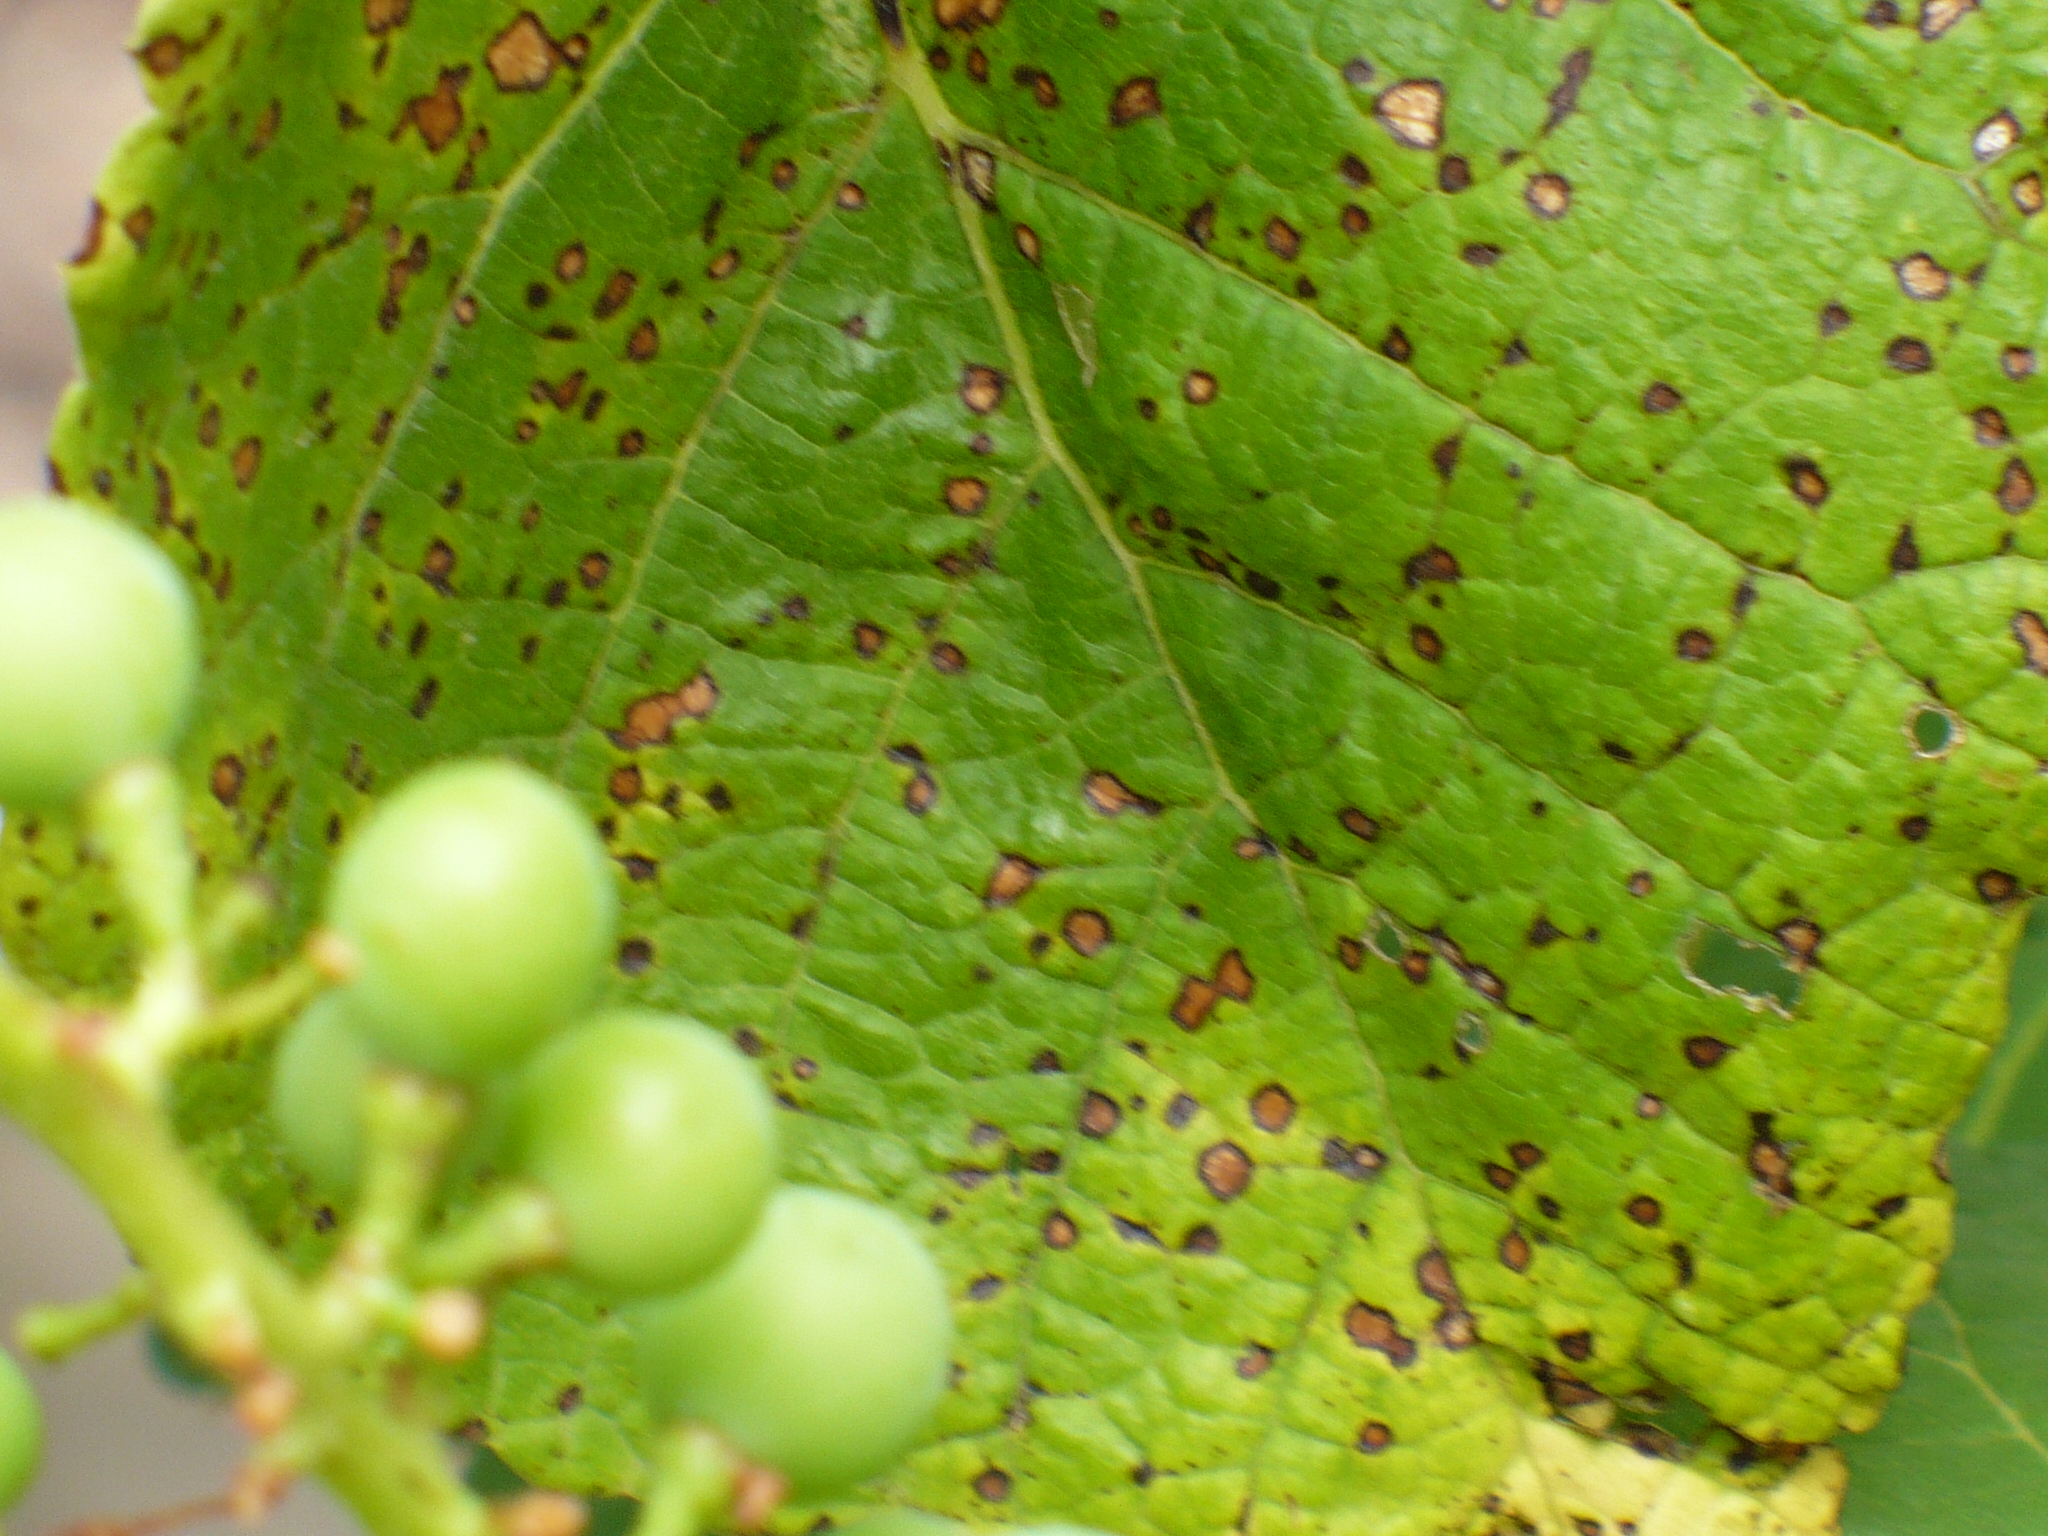
Labels: grape leaf black rot